Ten days' campaign

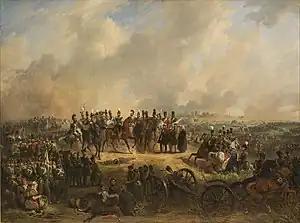
Jan Willem Pieneman's depiction of the fall of Hasselt to Dutch forces on 8 August 1831

On the morning of 2 August 1831, just days after Leopold's coronation, the Dutch crossed the border near Poppel. Belgian scouts noticed the advance, and a number of roads were blocked with felled trees. The first skirmishes took place around Nieuwenkerk. The Dutch supreme commander, the Prince of Orange, arrived in the afternoon to support his troops and, at the same time, Zondereigen was taken by the Dutch, with some 400 Belgians repulsed. Near Ravels, the Belgian army was rapidly driven into the surrounding forests by the Dutch and subsequently into a swamp. The Belgians later retreated to Turnhout, allowing the Dutch to set up camp. The sound of the Dutch artillery alarmed the population of Turnhout, who fled "en masse" towards Antwerp. The next day a Dutch force of about 11,000 prepared to take Turnhout, while another Dutch corps made a diversion towards Antwerp (in reality they would attack Turnhout from another direction). In the following battle, the Dutch smashed the Belgian forces, whose morale broke down early in the battle when the Belgian banner was torn apart by Dutch artillery and a soldier lost a leg to a cannonball. The Belgians were unable to hold their ground and fled.